Ille-et-Vilaine's 5th constituency

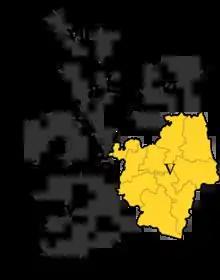
Ille-et-Vilaine in France

The 5th constituency of Ille-et-Vilaine is a French legislative constituency in the Ille-et-Vilaine "département". Like the other 576 French constituencies, it elects one MP using the two-round system, with a run-off if no candidate receives over 50% of the vote in the first round.